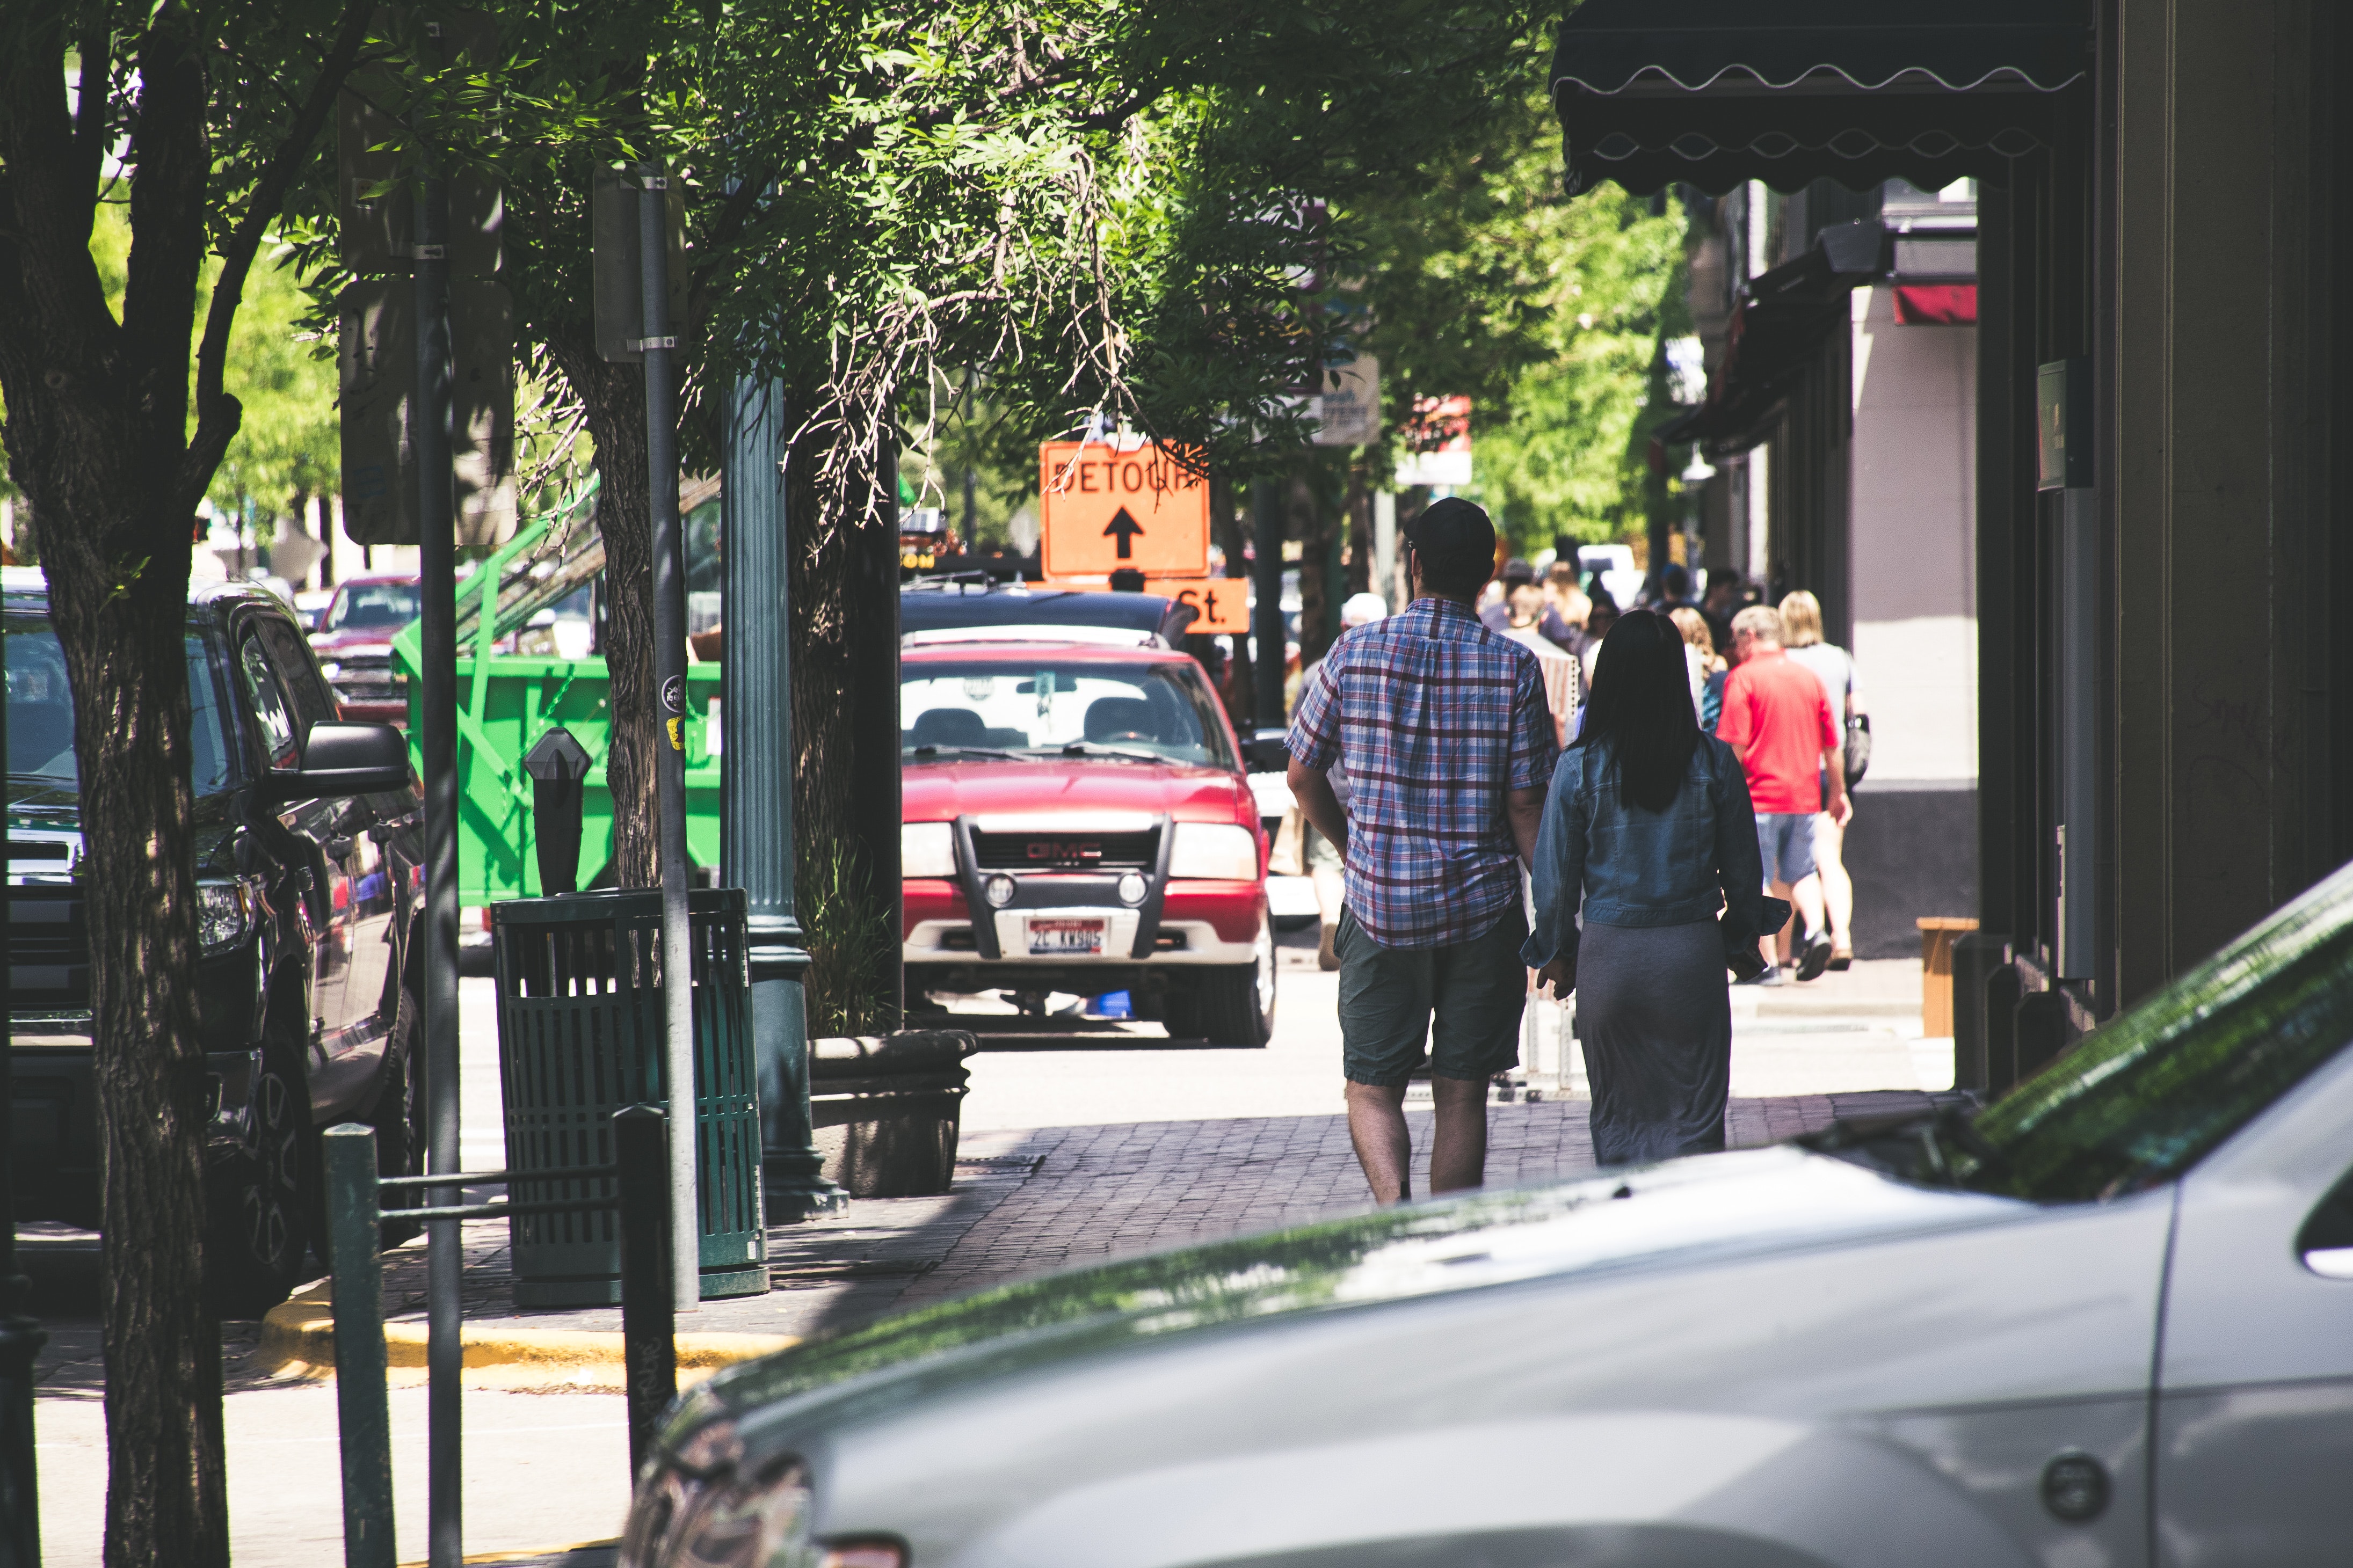
motor vehicle, vehicle, car, transport, traffic, street, automotive exterior, automotive design, tree, parking, road, architecture, family car, pedestrian, city, plant, vacation, automotive window part, sidewalk, tourism